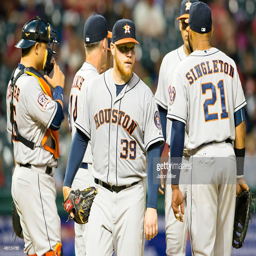
# leaves the game during the sixth inning against sports team .